Manuel de Regla Mota

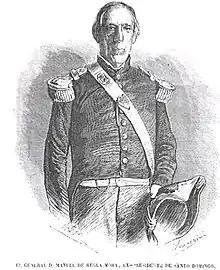
1862 portrait of General Manuel de Regla Mota

Manuel de Regla Mota y Álvarez (November 21, 1795May 1, 1864) was a Dominican military figure and politician. Mota served as the 5th president of the Dominican Republic from May 26, 1856, until October 8, 1856. Prior to that he served as the country's vice president under Pedro Santana.